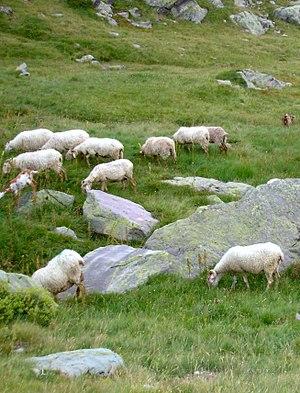
Brebis de race Brigasque. Visite guidée de la Vallée des Merveilles. Tende, Alpes-Maritimes, Provence-Alpes-Côte d'Azur, France.
Le parc national du Mercantour est un des dix parcs nationaux de France. Il est situé sur les départements des Alpes-Maritimes et des Alpes-de-Haute-Provence.